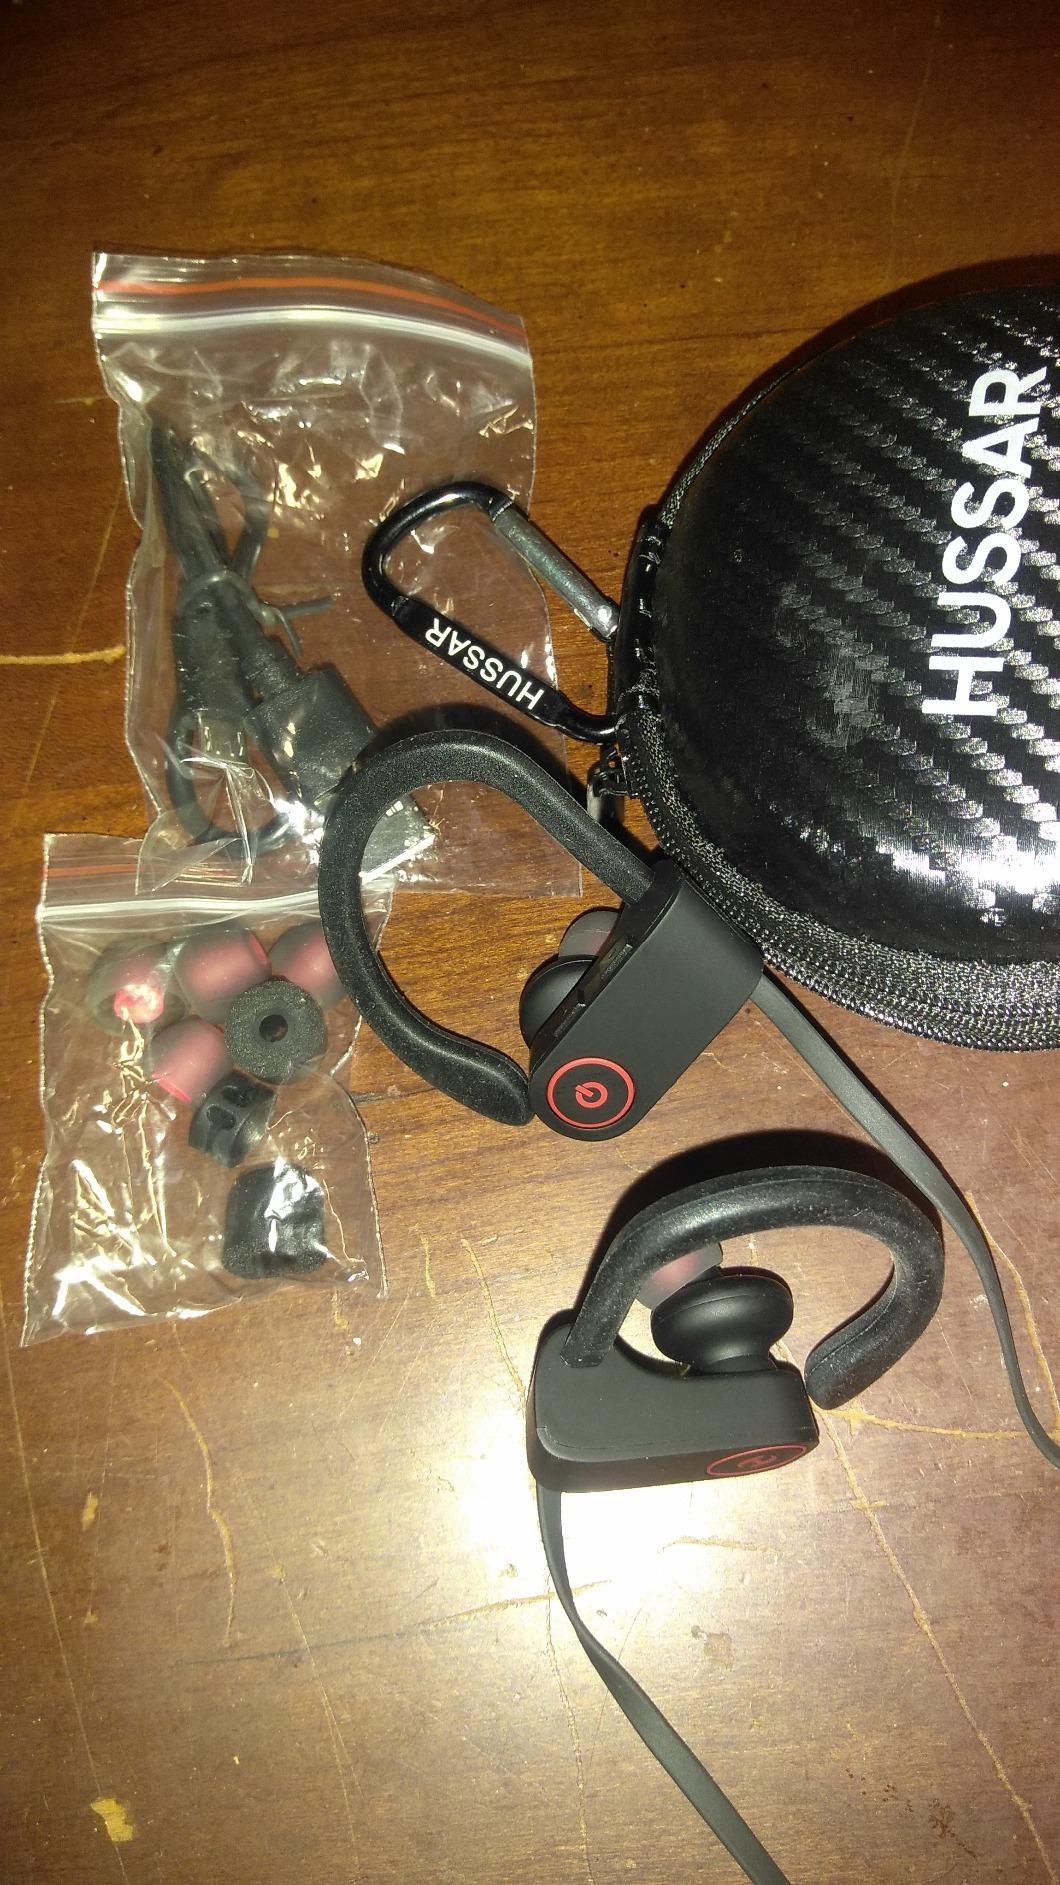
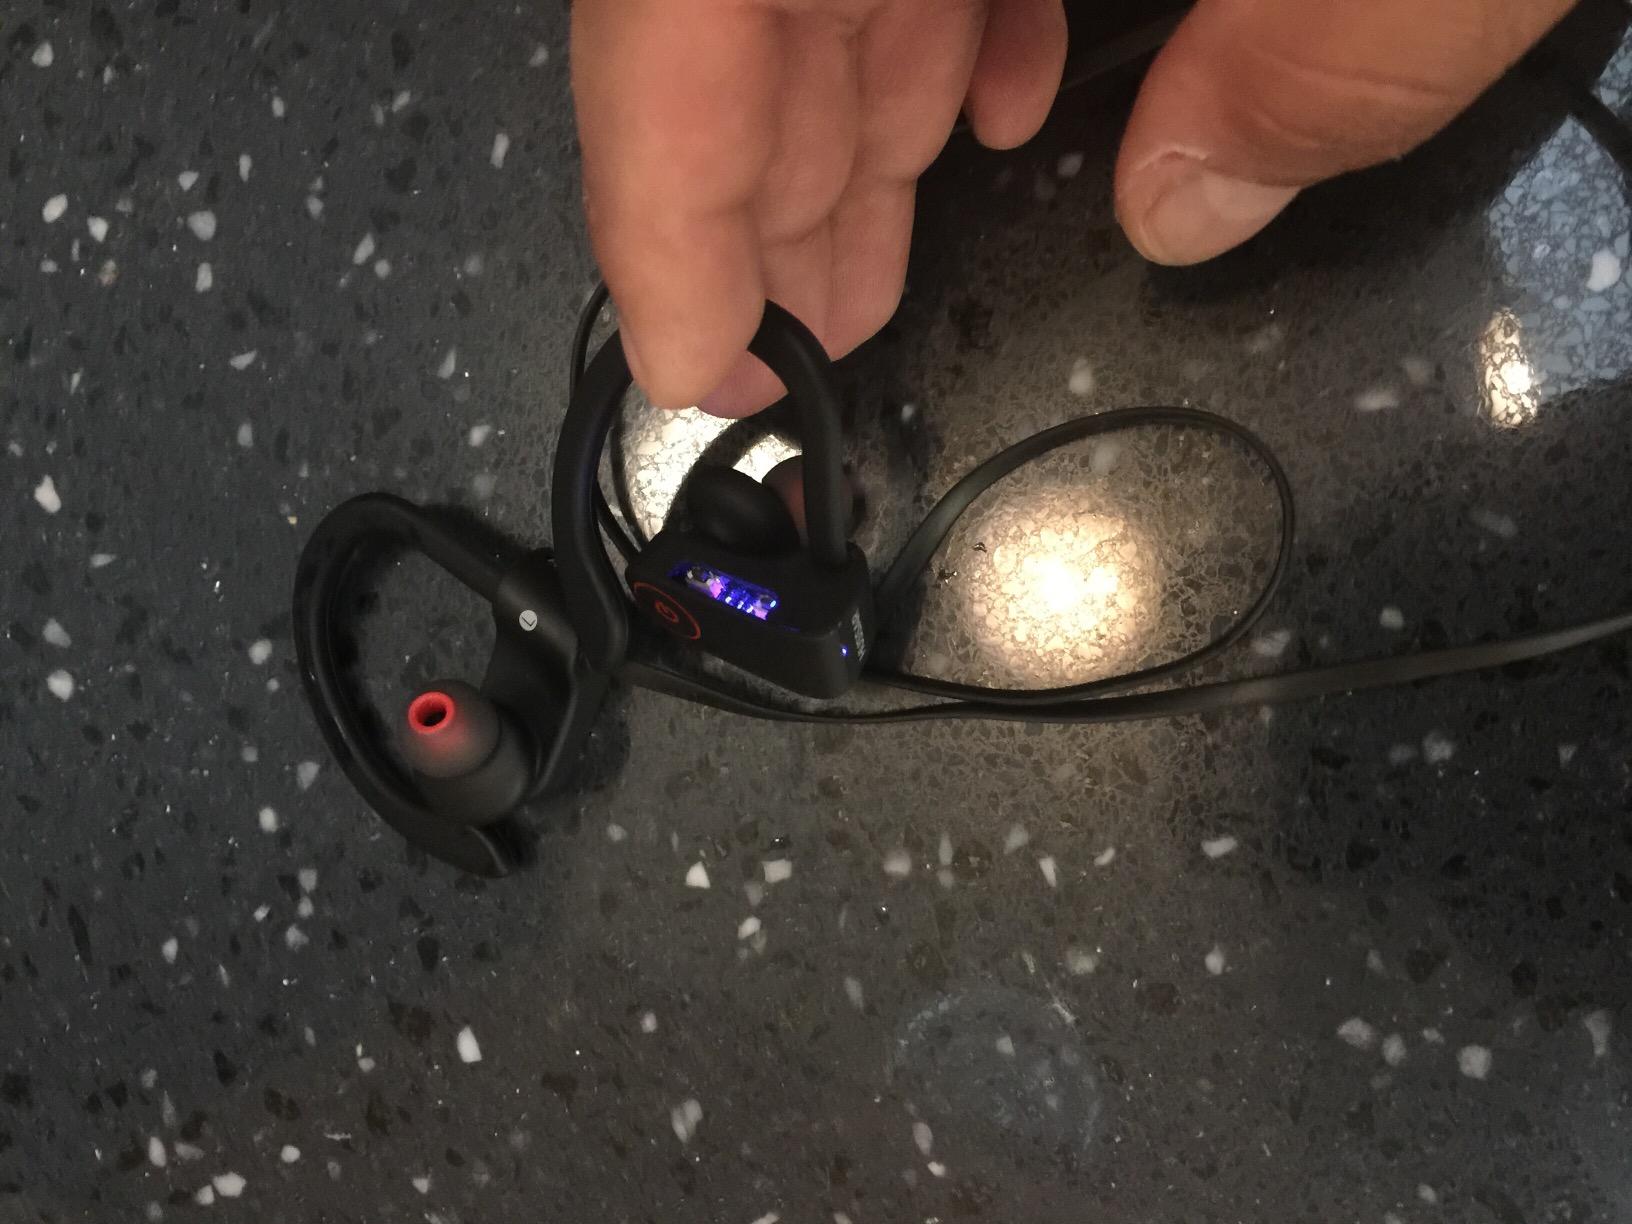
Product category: headphones
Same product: yes